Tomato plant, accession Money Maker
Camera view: tilt-top (135 deg); turntable rotation: 90 degrees
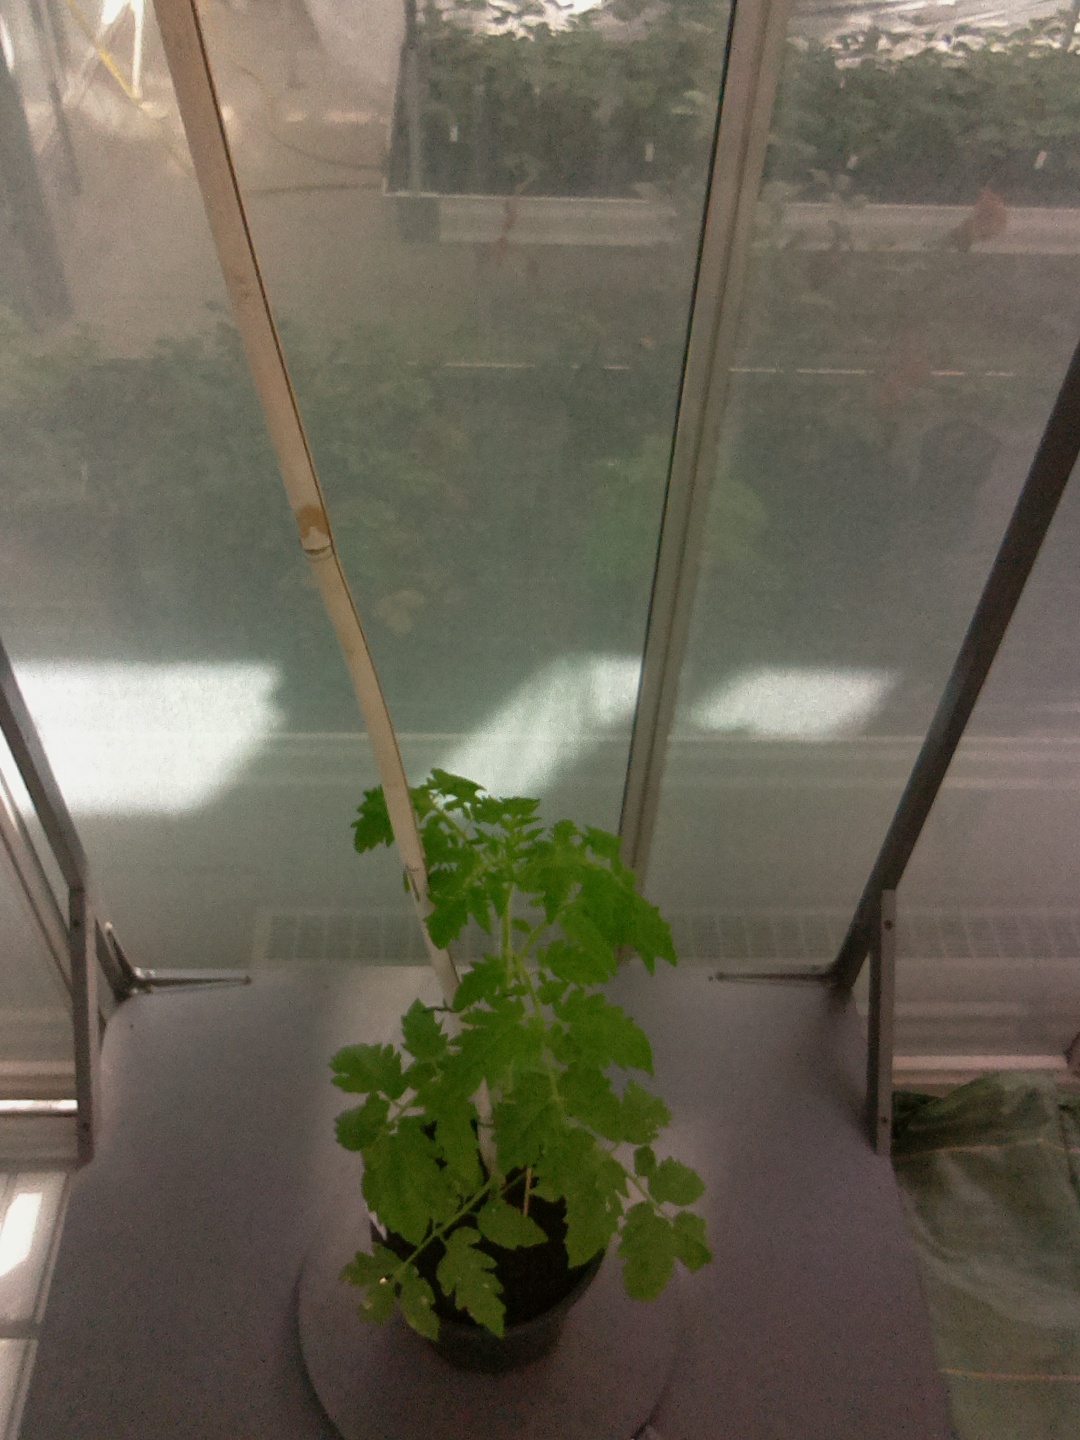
BBCH growth stage 14: 8 of true leaves visible